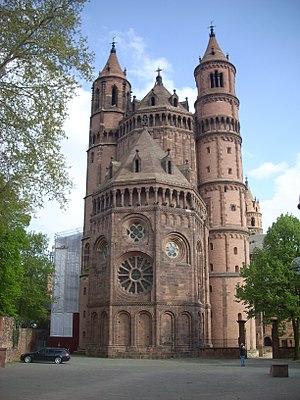
La cathédrale Saint-Pierre de Worms est la principale église et la construction la plus importante de Worms, et se place à côté des cathédrales de Spire et de Mayence parmi les églises romanes les plus remarquables de la vallée du Rhin. Cette imposante basilique comprend quatre tours rondes, deux grandes coupoles, et un chœur à chaque extrémité. Elle possède une apparence de robustesse et d'autorité architecturale, alors que l'impression produite par l'intérieur est celle d'une grande dignité et simplicité, soulignée par la couleur naturelle rouge du grès employé pour sa construction.